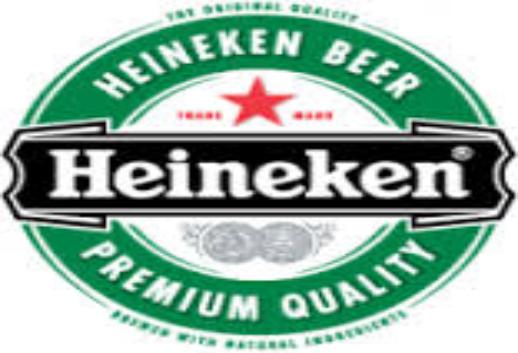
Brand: Heineken
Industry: Food